Velociraptor

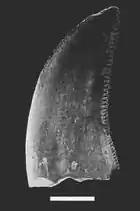
Isolated tooth of ZPAL MgD-I/97a

In 2020, Powers and colleagues re-examined the maxillae of several eudromaeosaur taxa concluding that most Asian and North American eudromaeosaurs were separated by snout morphology and ecological strategies. They found the maxilla to be a reliable reference when inferring the shape of the premaxilla and overall snout. For instance, most Asian species have elongated snouts based on the maxilla (namely velociraptorines), indicating a selective feeding in "Velociraptor" and relatives, such as picking up small, fast prey. In contrast, most North American eudromaeosaurs, mostly dromaeosaurines, feature a robust and deep maxillar morphology. However, the large dromaeosurine "Achillobator" is a unique exception to Asian taxa with its deep maxilla.